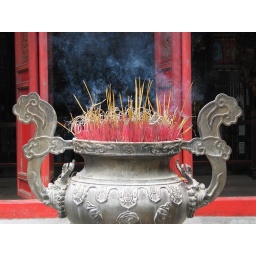
At the temple commemorating the legendary golden turtle in Hoan Kiem Lake.